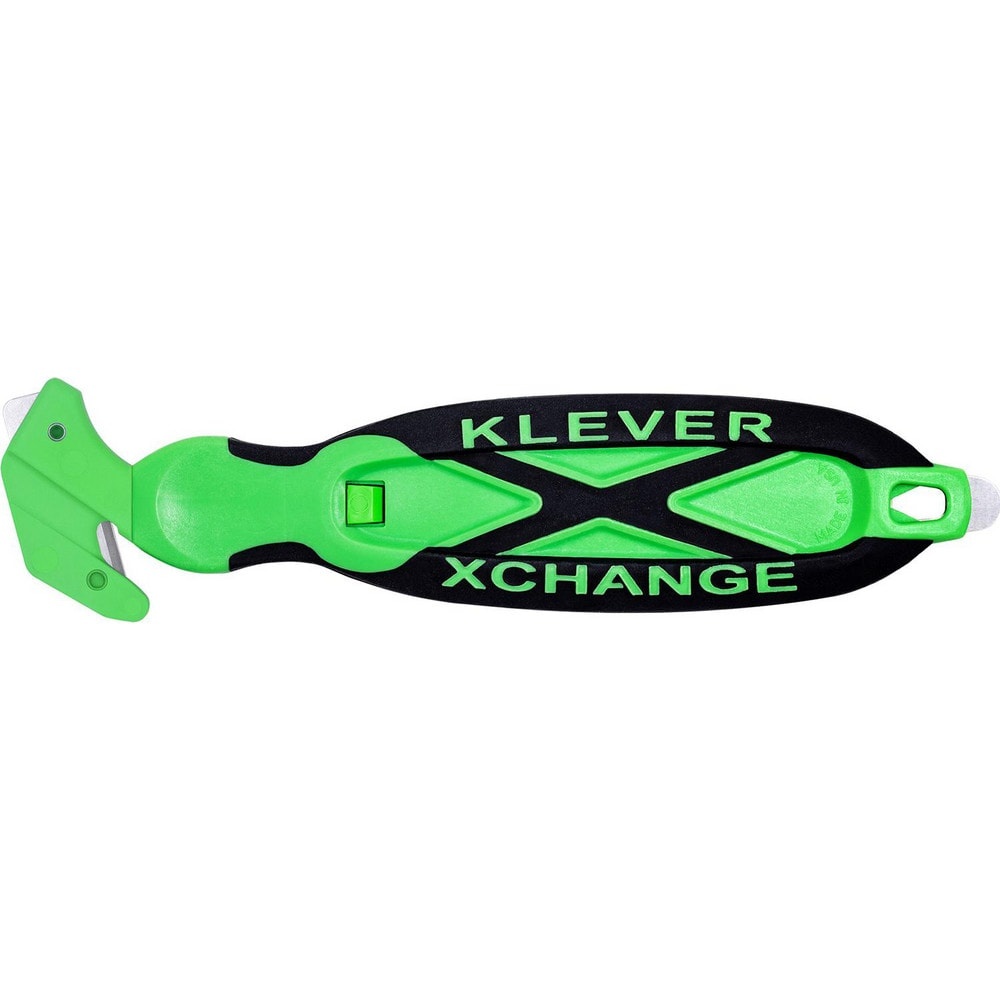
Safety Box Cutter with Replaceable Blade Head, Antimicrobial
Item #: 67808824 Brand: Klever Innovations Model #: KCJ-XC-65X Product Specifications Type Safety Cutter Blade Type Concealed Handle Material Plastic Blade Material Carbon Steel Blade Length (Decimal Inch) 2.6250 Handle Length (Decimal Inch) 7 Blade Edge Type Straight Blade Width (Decimal Inch) 1.7500 Blade Thickness (Decimal Inch) 0.0250 Overall Length (Inch) 7 Handle Color Green Replaceable Blade Yes Tether Style Tether Ready Color Black Replacement Blade KCJ-XH-65X Minimum Order Quantity 12.000 Style Ergonomic For Use With Model No. KCJ-XH-65X Number of Blades Included in Order 1 Number Of Points 1 Number Of Pieces 2.000 UNSPSC Code 27111517 Type Safety Cutter Blade Type Concealed Handle Material Plastic Blade Material Carbon Steel Blade Length (Decimal Inch) 2.6250 Handle Length (Decimal Inch) 7 Blade Edge Type Straight Blade Width (Decimal Inch) 1.7500 Blade Thickness (Decimal Inch) 0.0250 Overall Length (Inch) 7 Handle Color Green Replaceable Blade Yes Tether Style Tether Ready Color Black Replacement Blade KCJ-XH-65X Minimum Order Quantity 12.000 Style Ergonomic For Use With Model No. KCJ-XH-65X Number of Blades Included in Order 1 Number Of Points 1 Number Of Pieces 2.000 UNSPSC Code 27111517 MSC Part # 67808824 Mfr Part # KCJ-XC-65X Country of Origin Country of Origin is subject to change UNITED STATES
Brand: Klever Innovations
Category: Hardware > Tools > Cutters > Utility Knives > Fixed Blade Knives